Method of images

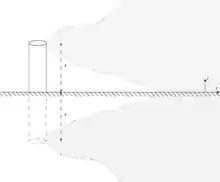

Finally, we consider a mass release in 1-dimensional space bounded to its left and right by impenetrable boundaries. There are two primary images, each replacing the mass of the original release reflecting through each boundary. There are two secondary images, each replacing the mass of one of the primary images flowing through the opposite boundary. There are also two tertiary images (replacing the mass lost by the secondary images), two quaternary images (replacing the mass lost by the tertiary images), and so on ad infinitum.